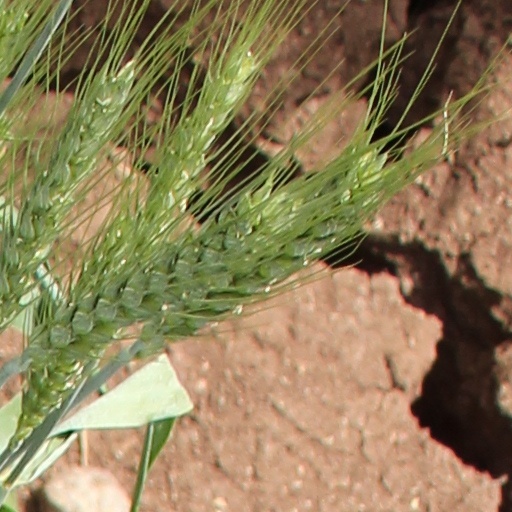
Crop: wheat